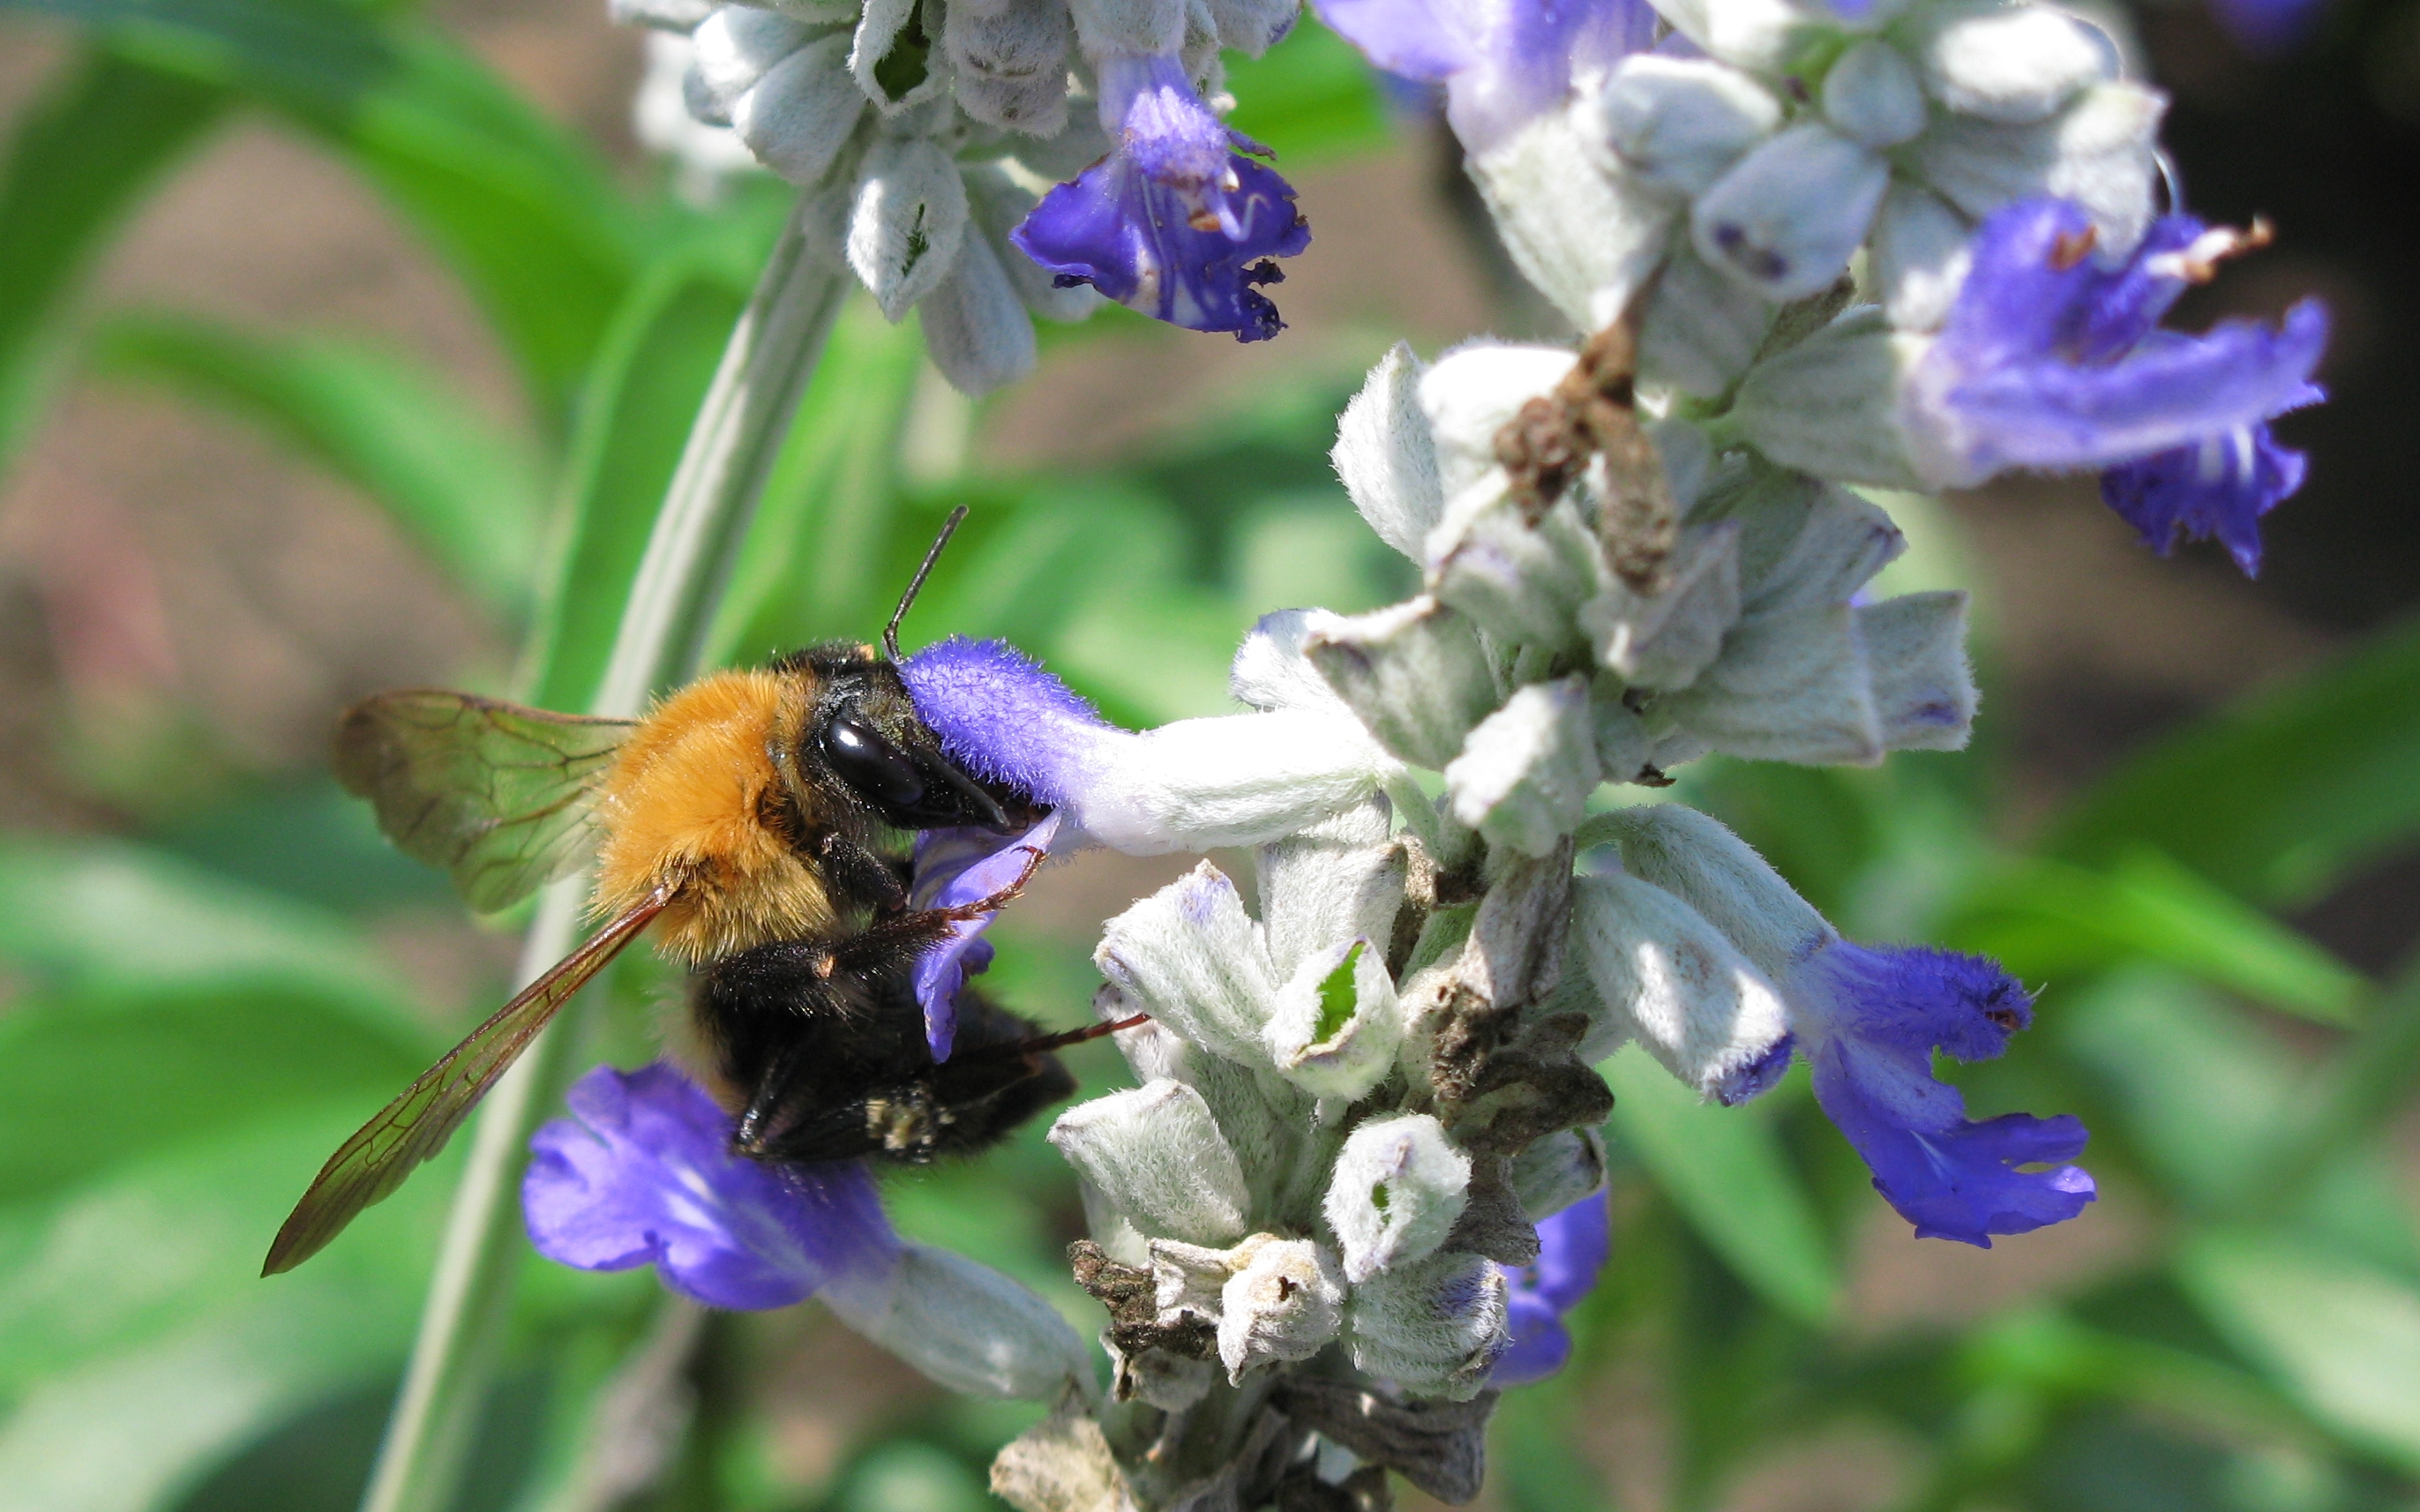
plant, flower, high, herb, insect, bug, flora, fauna, invertebrate, wildflower, carpenter, japanese, bee, xylocopa, hires, bumblebee, nectar, hi, res, g7, themacrogroup, appendiculata, circumvolans, macro photography, flowering plant, honey bee, pollinator, membrane winged insect